George A. Fuller

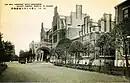
Manchuria Railway Hospital in Mukden

The new company will undoubtedly enter foreign fields, with the view of introducing steel construction in cities like London, Paris and Berlin. Its relations will be very close to the United States Steel Corporation, and naturally, as we will be the largest consumers of structural steel in the world, our terms as to price and delivery will be most favorable.